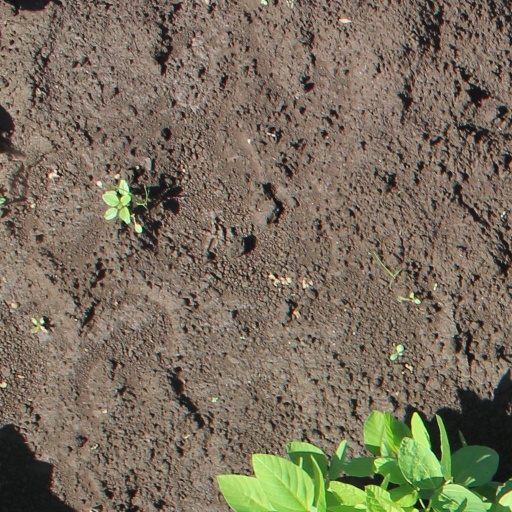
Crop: soybean